De Ferran Motorsports

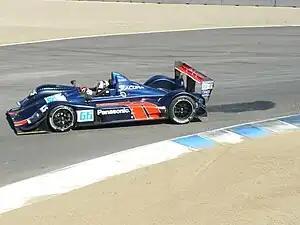
The de Ferran Motorsports Acura ARX-01b at Laguna Seca

The 2008 season started late for the team. Gil de Ferran and co-driver Simon Pagenaud's first race was the 2008 Utah Grand Prix where they finished an incredible third overall. The team, however, was unable to match their debut result for the rest of the season. A scary pit lane fire also lowered the team's confidence toward the end of the season. By season end, the team finished 6th in the teams' championship and 14th in the drivers' championship.